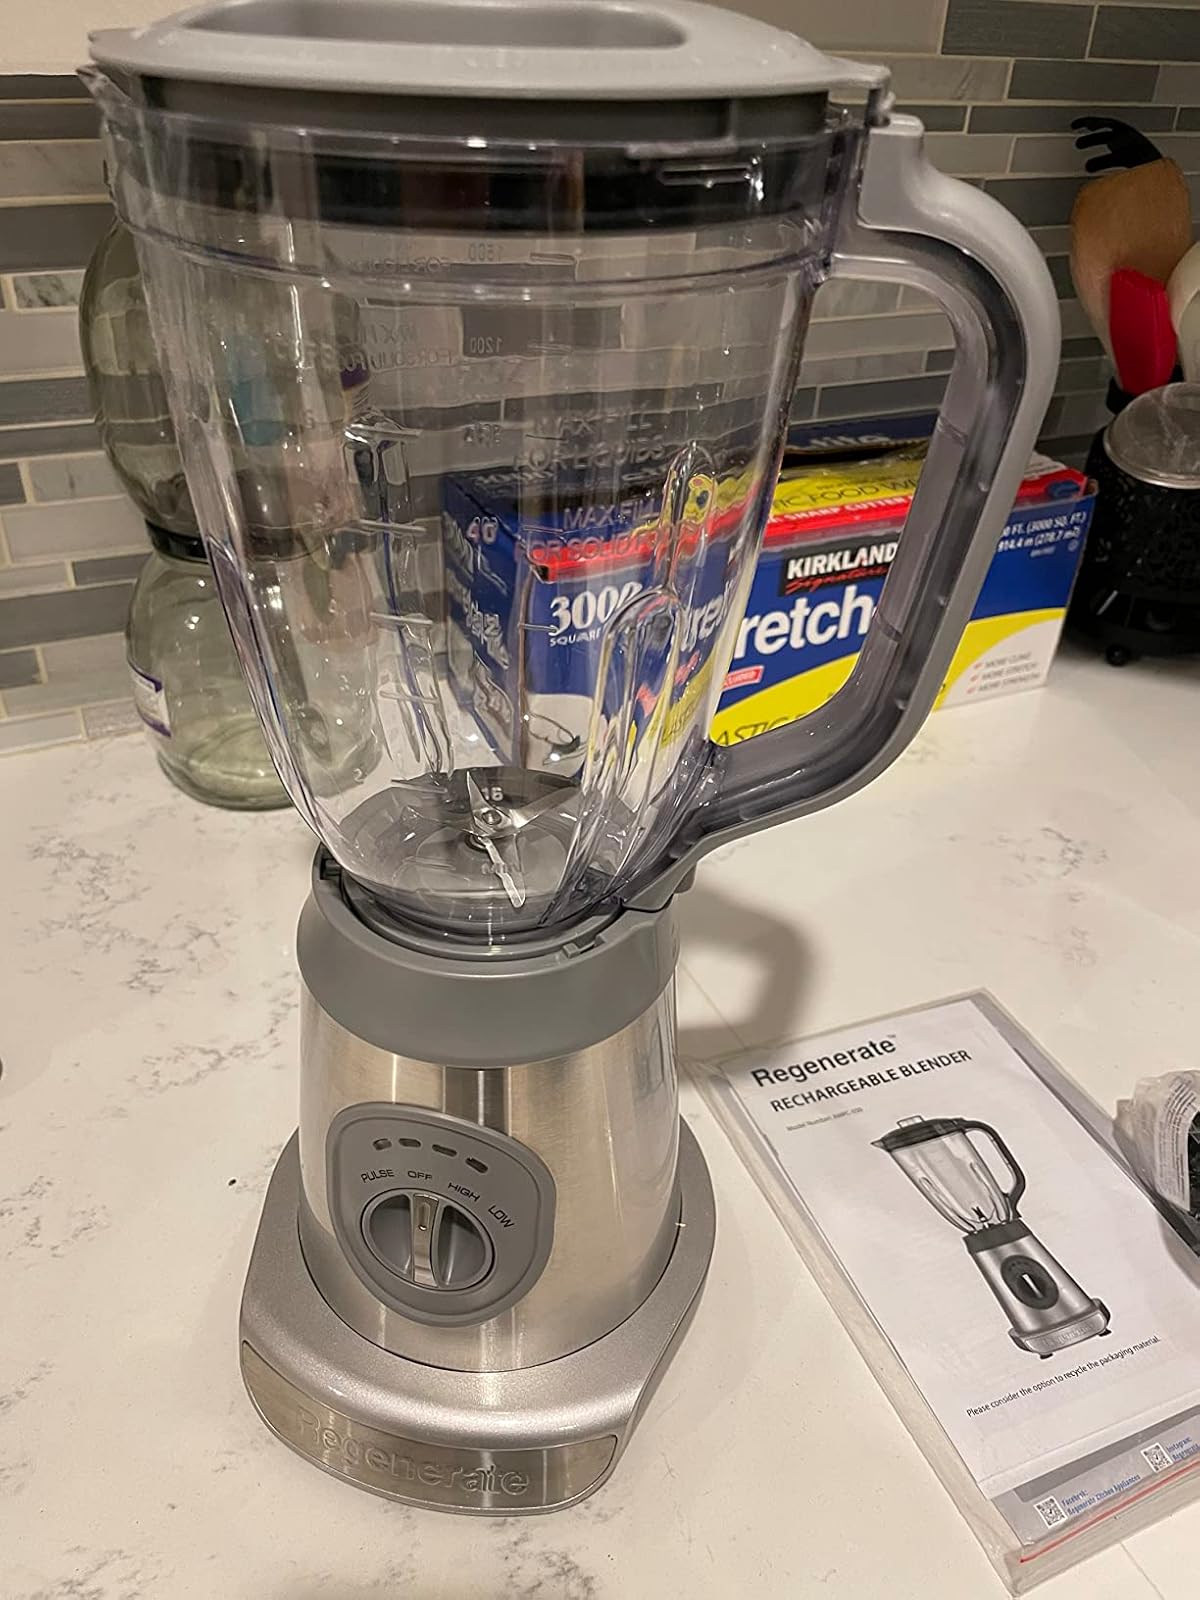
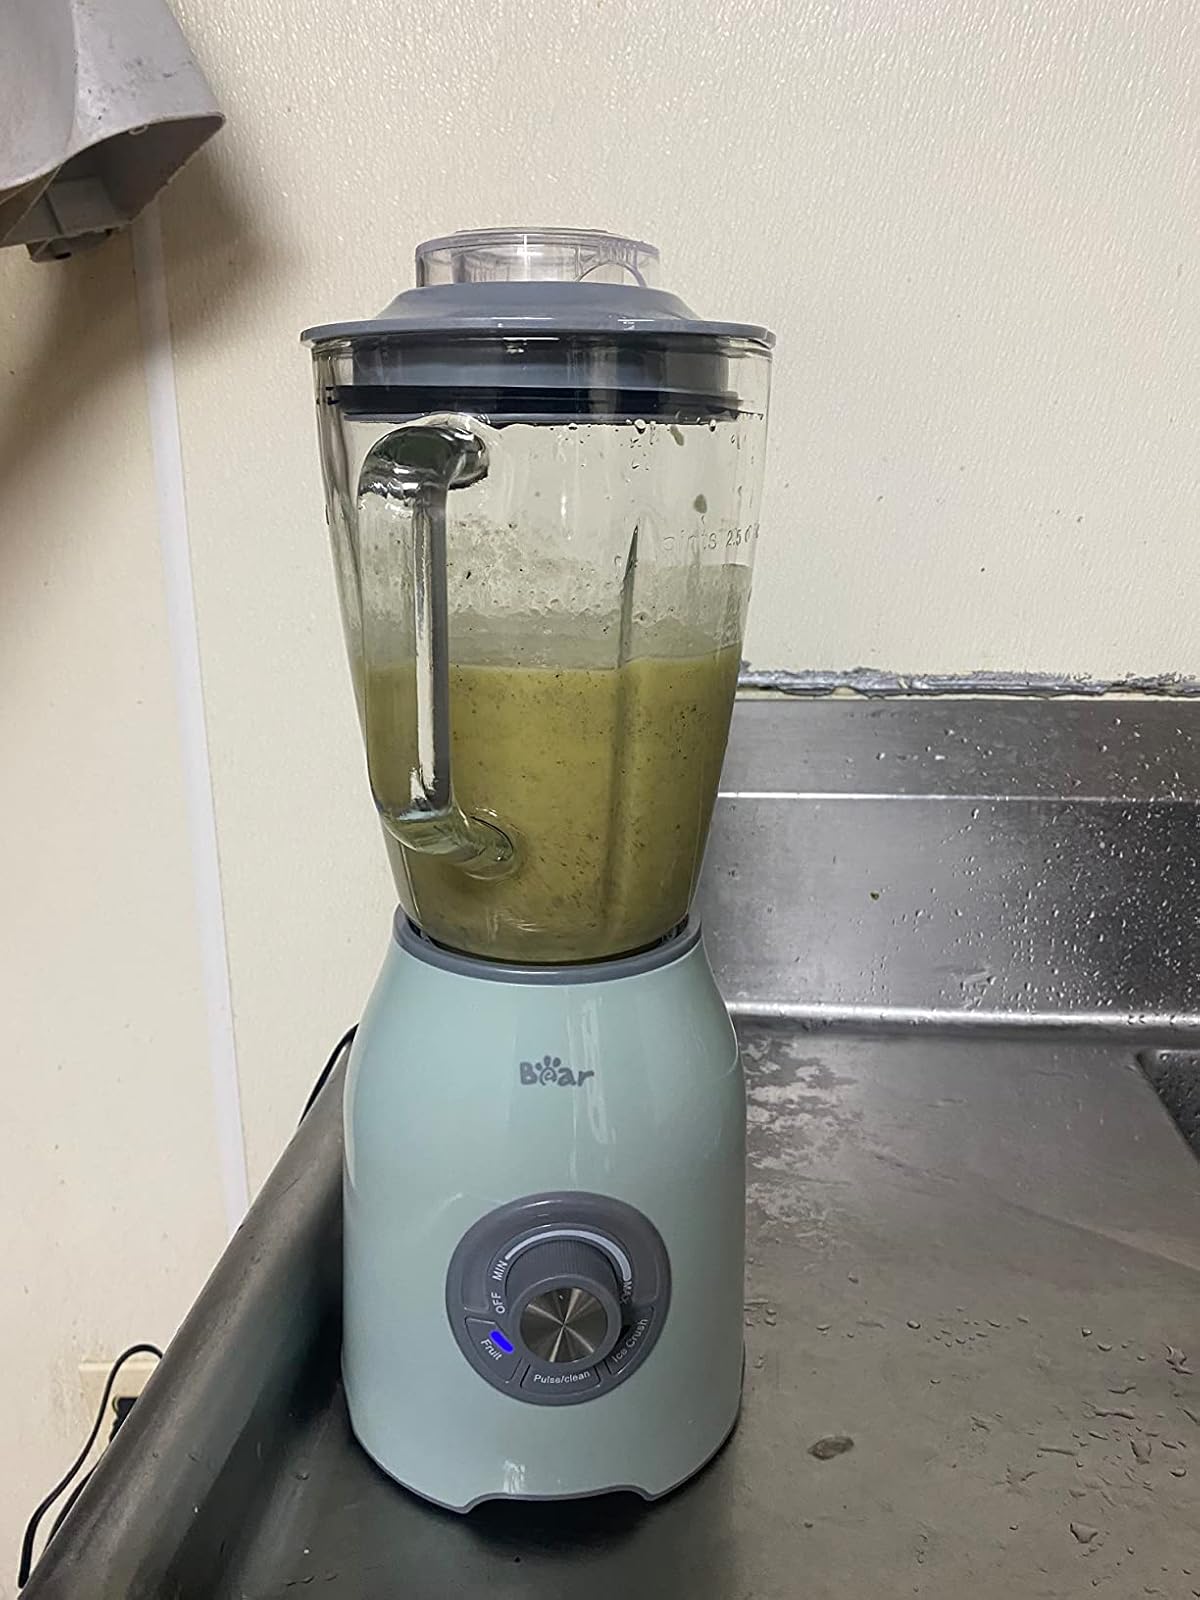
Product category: items_blender
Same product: no